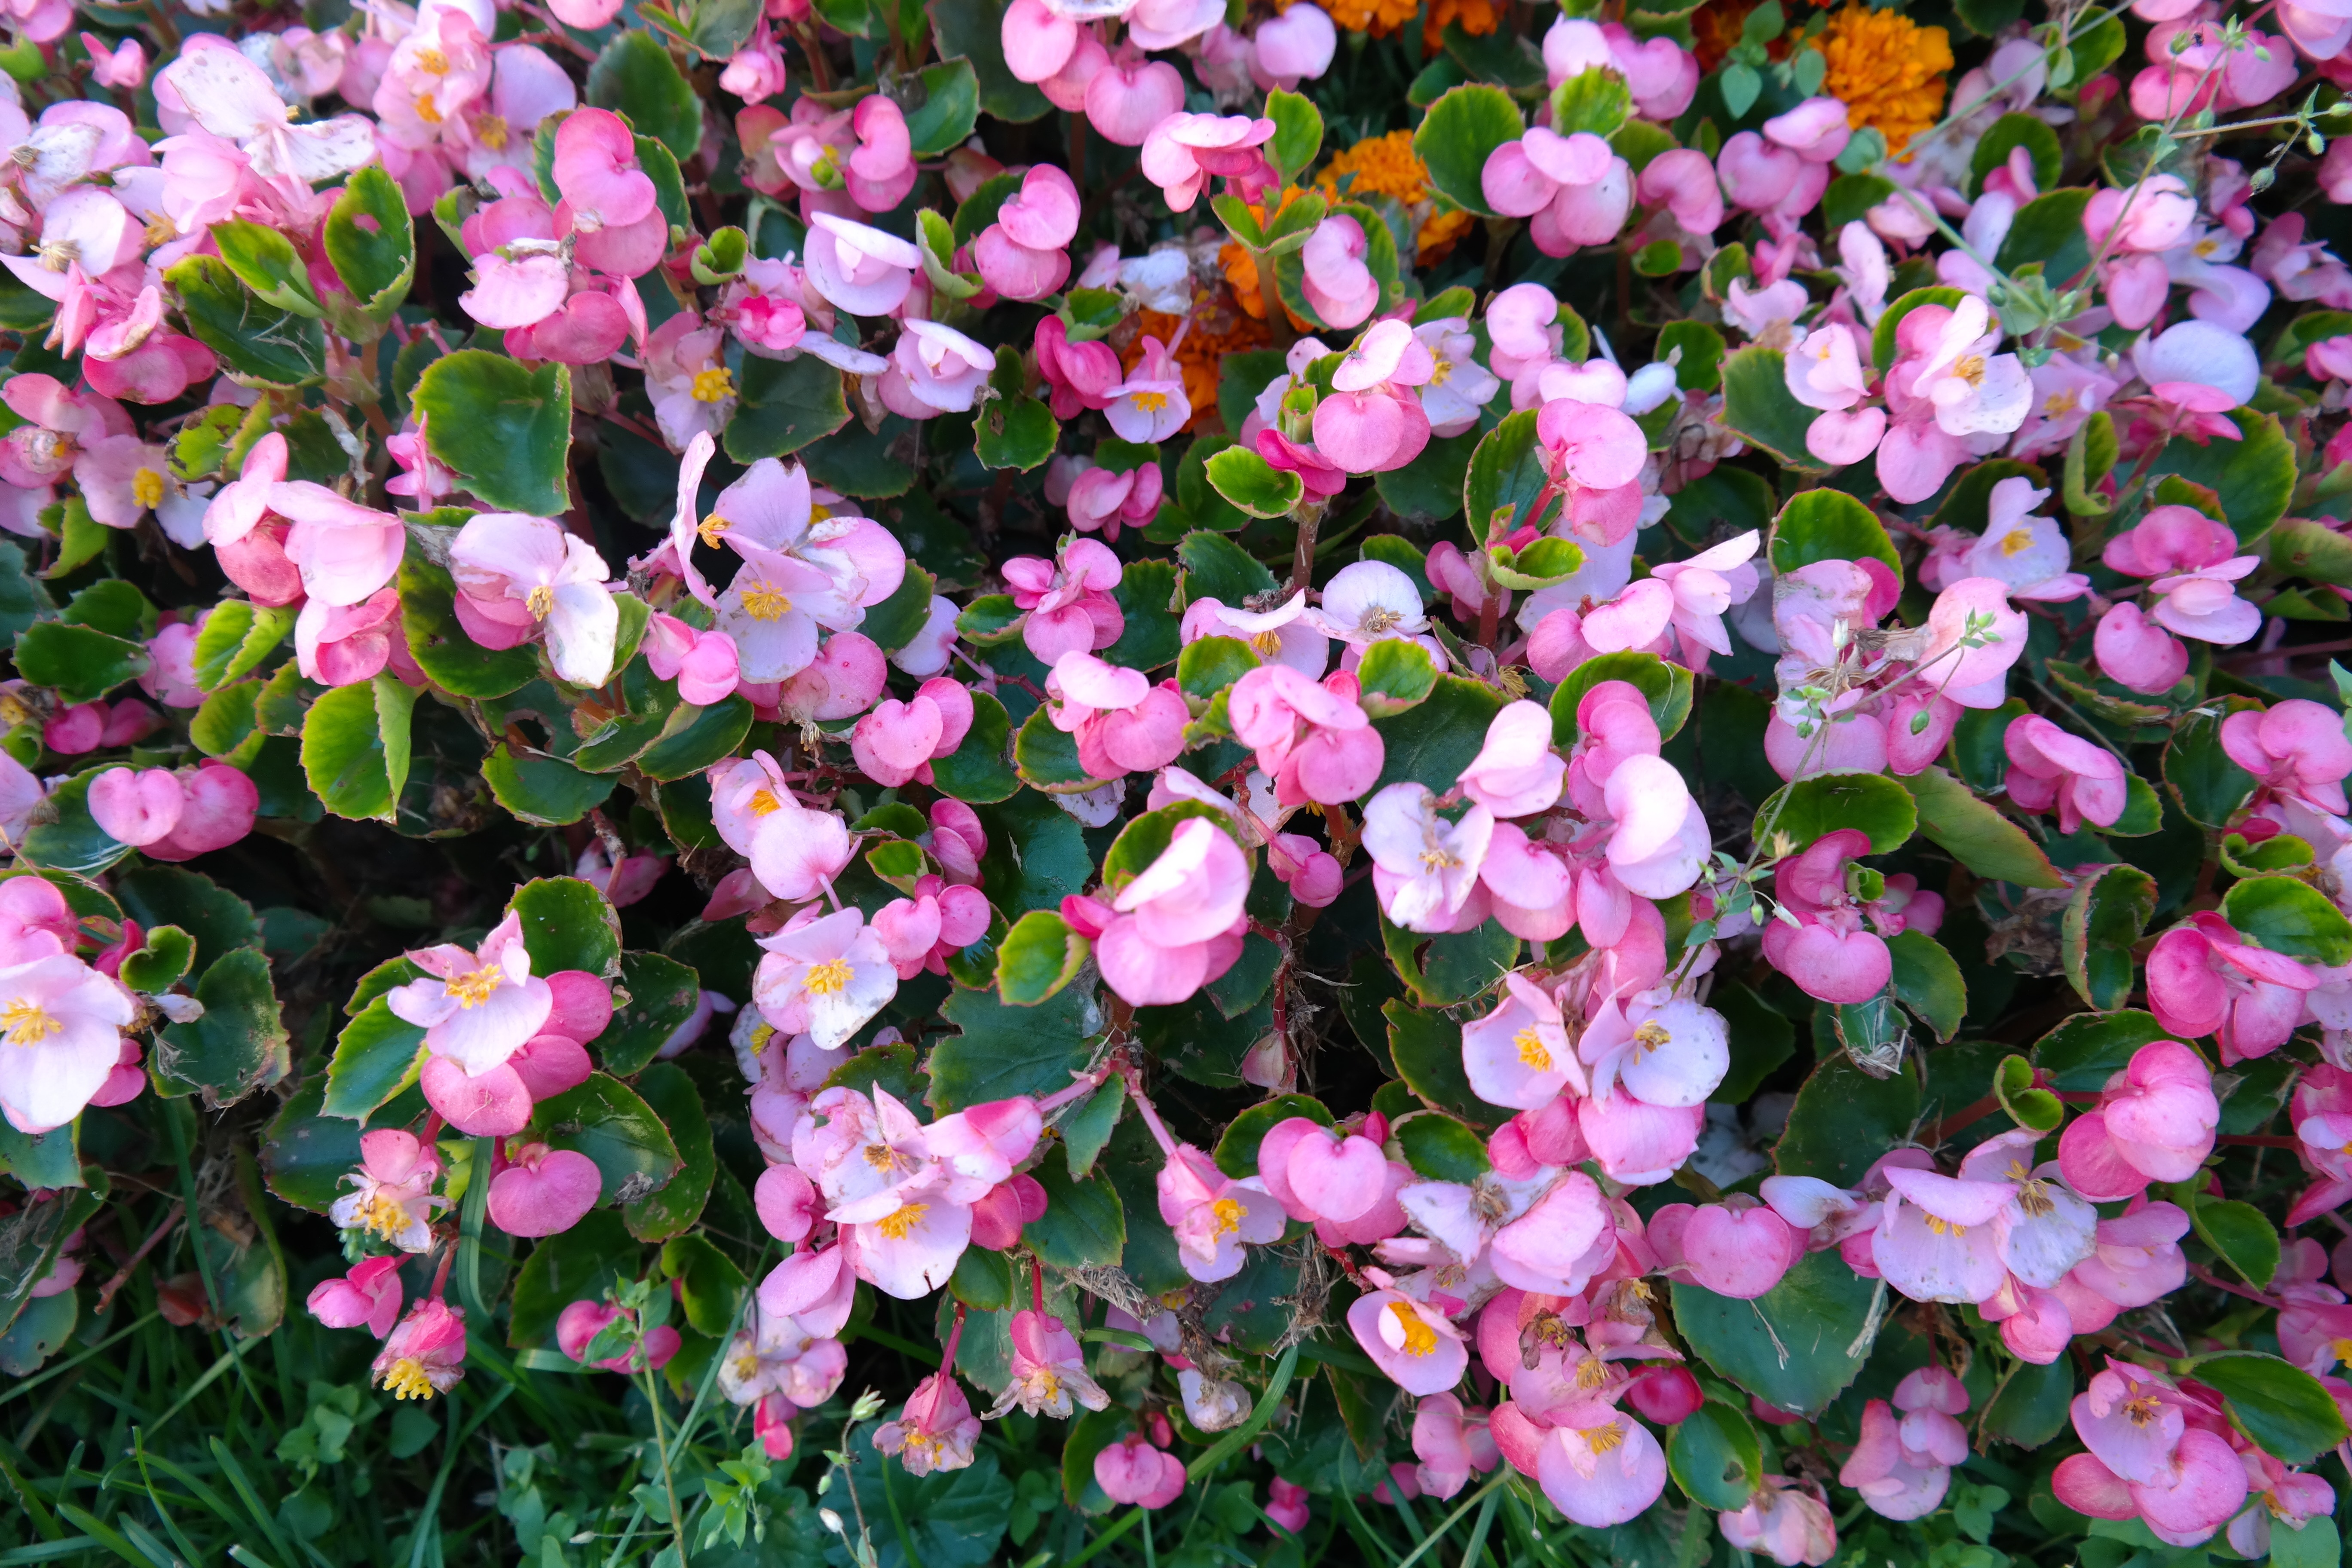
blossom, plant, flower, petal, color, botany, colorful, pink, flora, wildflower, flowers, shrub, bright, begonia, flowering plant, balcony plant, bedding plant, aubretia, busy lizzie, annual plant, land plant, violet family, everlasting sweet pea, eyes of god, begoniaceae, ice begonias, semperflorens begonias, begonia semperflorens cultorum, begonia semperflorens hybrids, begonia leaf plants, ocimum begonia, bedding begonias